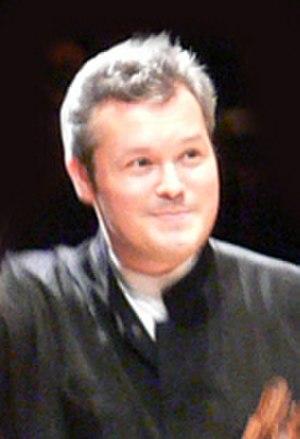
4 septembre : Ausstrahlung, œuvre de Bruno Maderna, créée à Persépolis.